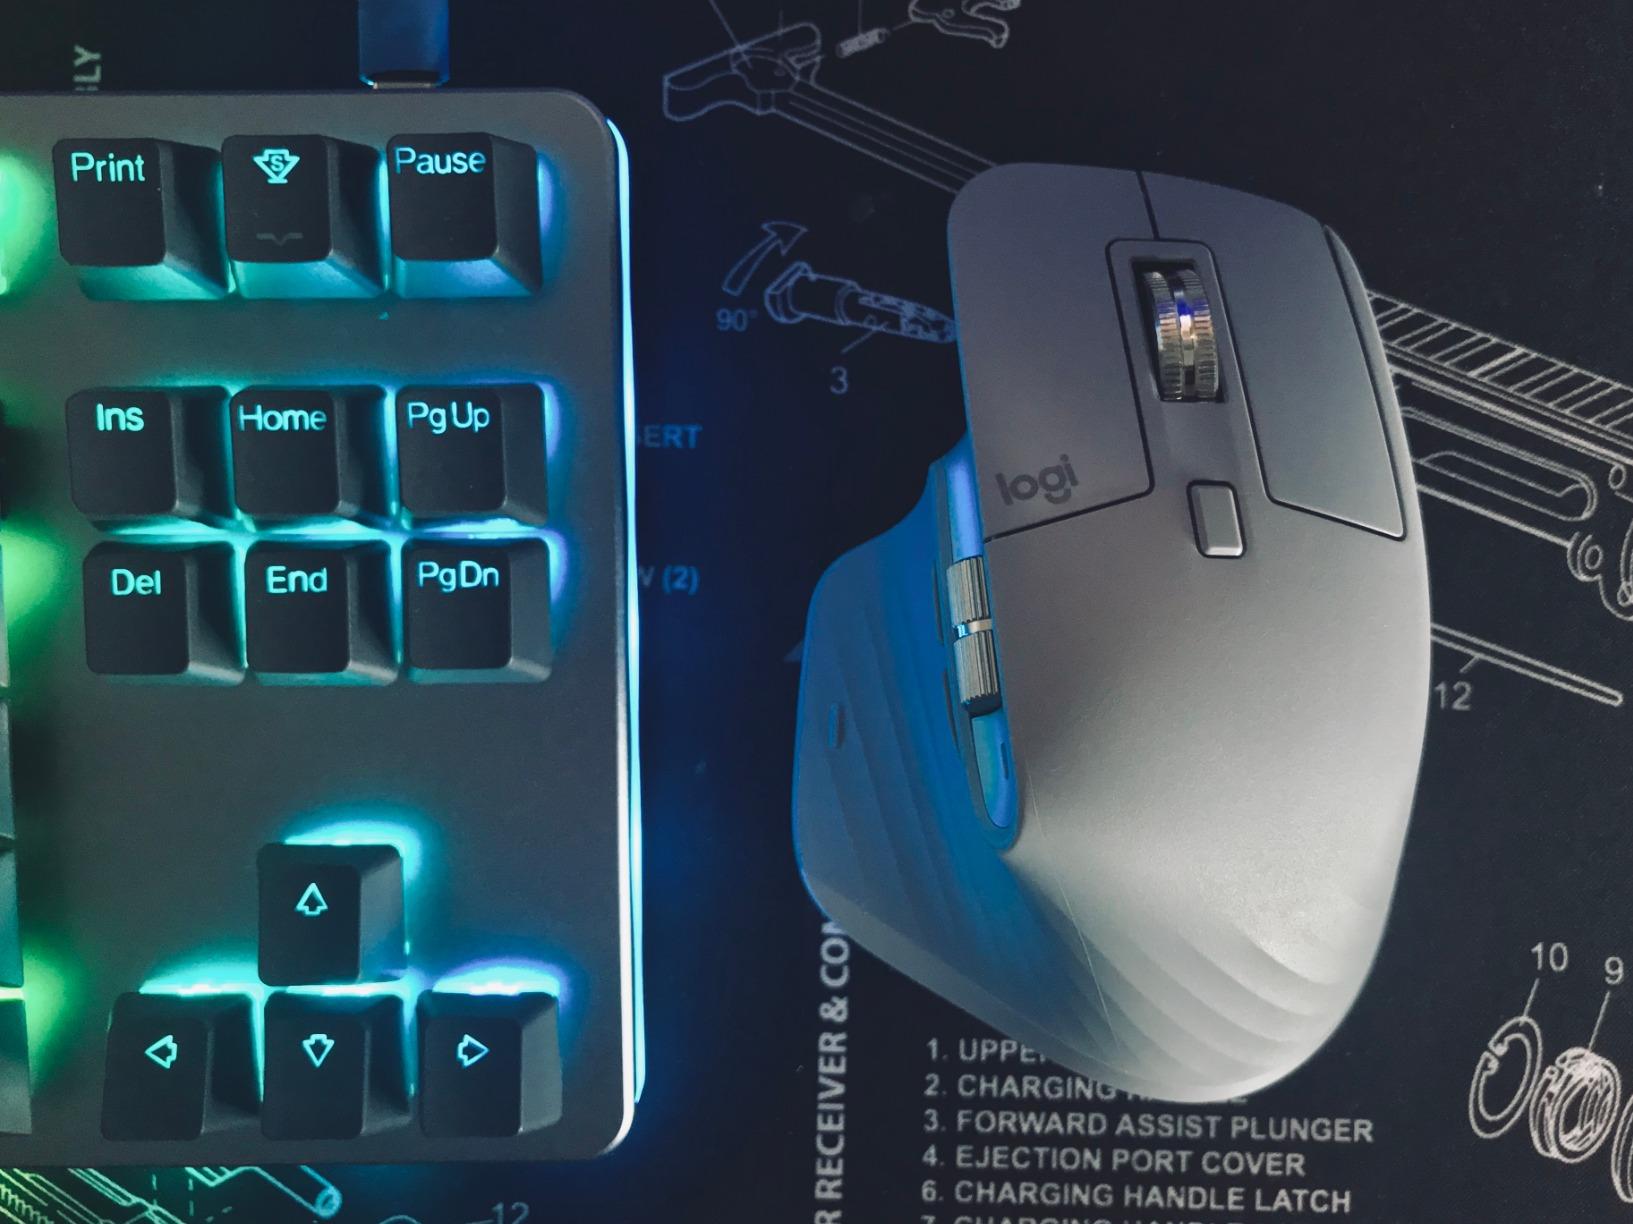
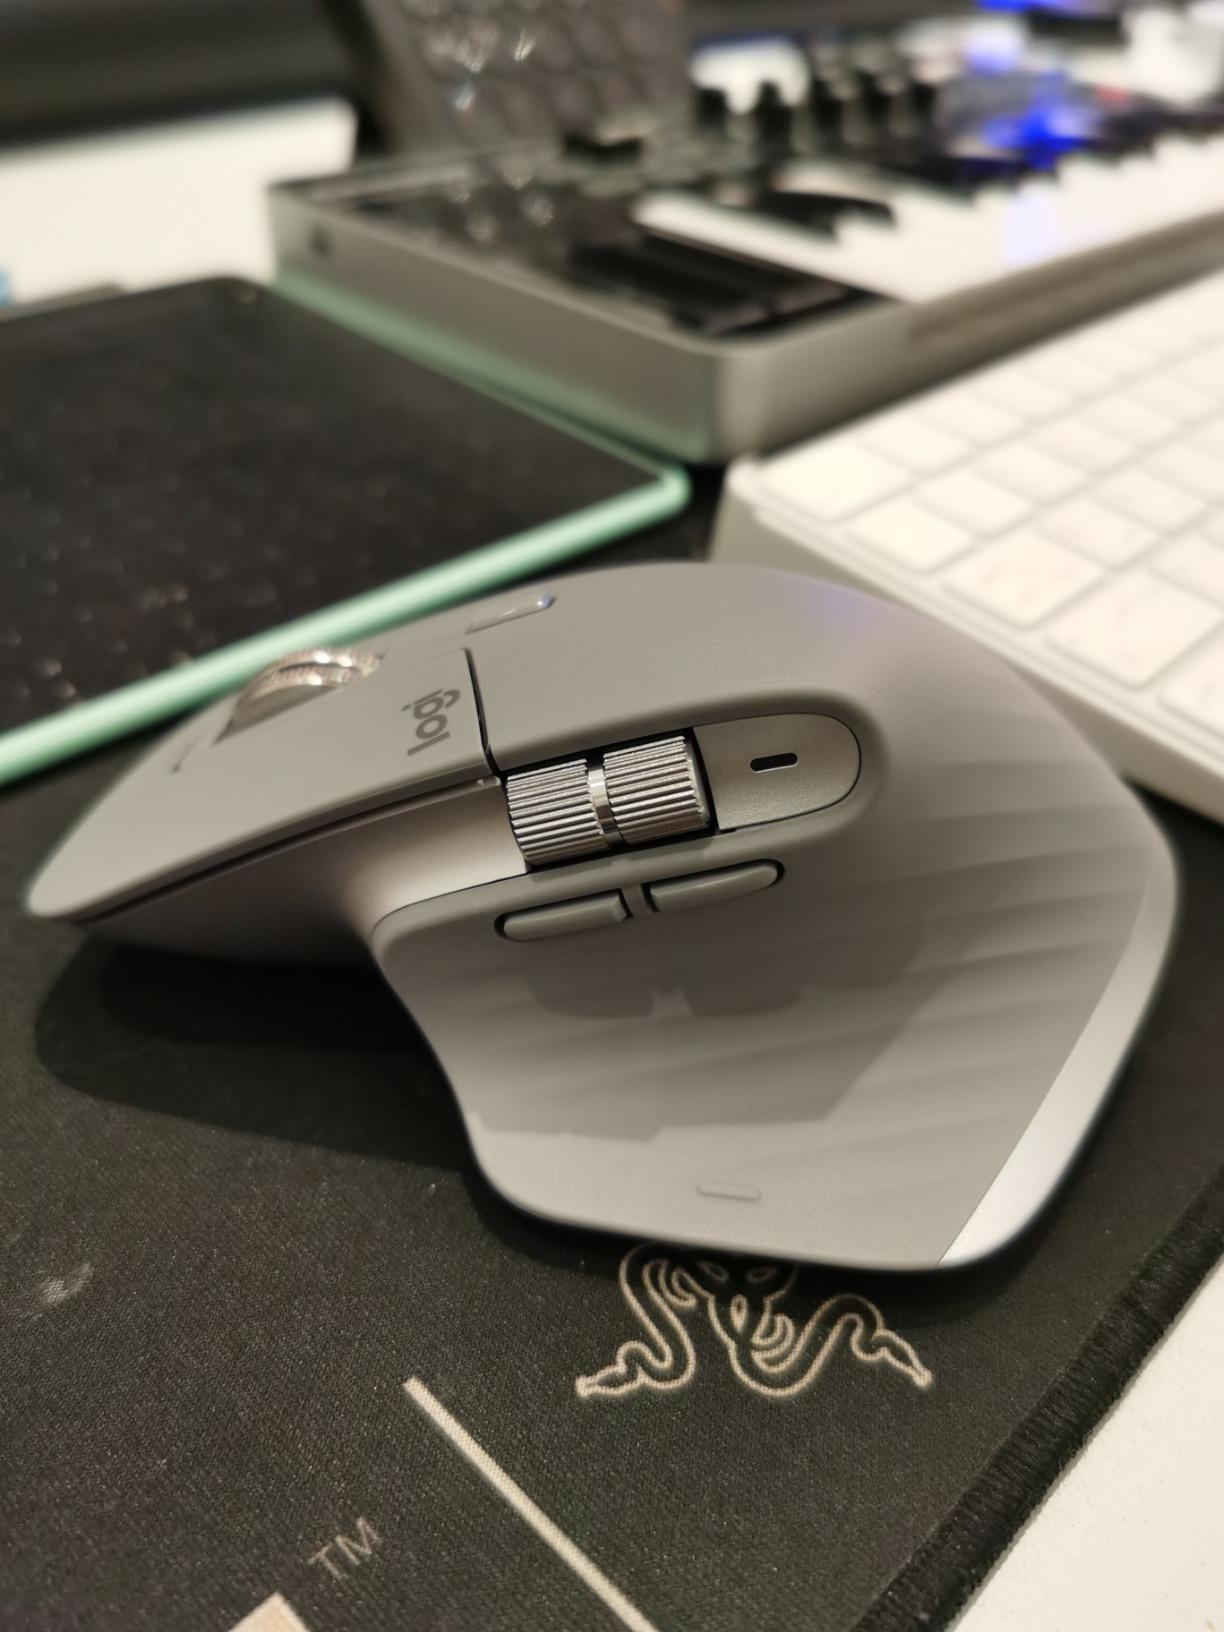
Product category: mouse
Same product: yes